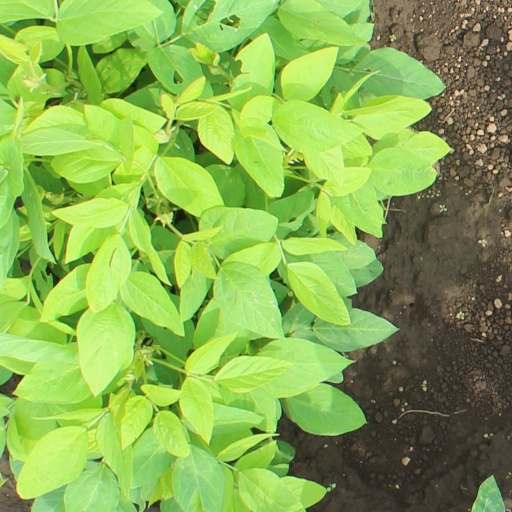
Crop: soybean